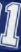
Number: 1